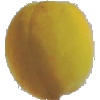
Label: Peach 2